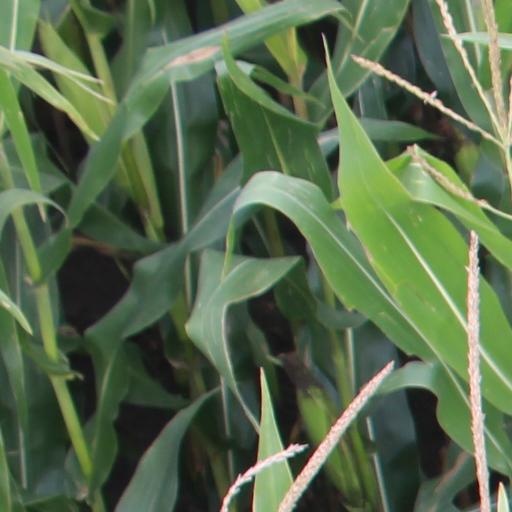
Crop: maize; corn